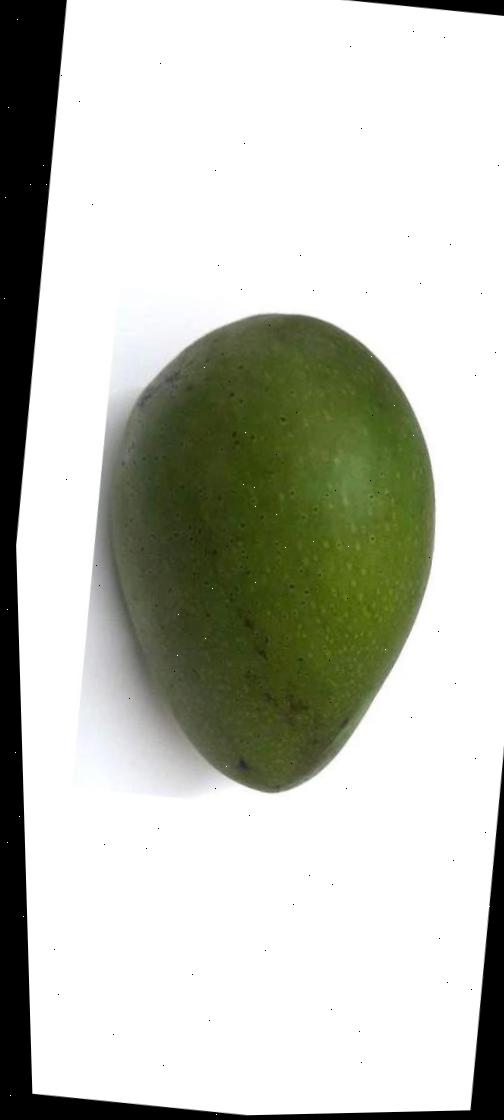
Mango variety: Ashshina Zhinuk